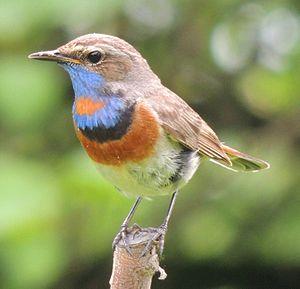
Gorge bleue à miroir (Luscinia svecica volgae), Russie, région de Moscou, ville d'Elektrougli.
Aix-les-Bains, nommée localement Aix, est une commune, station balnéaire et thermale française, située dans le département de la Savoie en région Auvergne-Rhône-Alpes.